José Lino Vaamonde

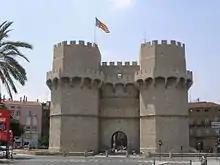
Torres de Serranos, Valencia

Prompted by Josep Renau, Director General of Fine Arts, the Republican government ordered the transfer of works from the Museo del Prado to Valencia for safekeeping, along with other works that had been seized.